Gough finch

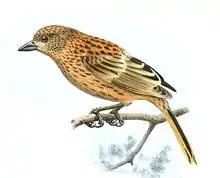
The immature was described as "Nesospiza jessiae"

It was formerly classified as a Vulnerable species by the IUCN. But new research has shown that its population has collapsed and it is on the verge of extinction due to the introduced population of house mice ("Mus musculus"), noted for its unusual aggressiveness, competing with the birds for food and eating their eggs and nestlings. Consequently, it was uplisted to Critically Endangered in 2008.